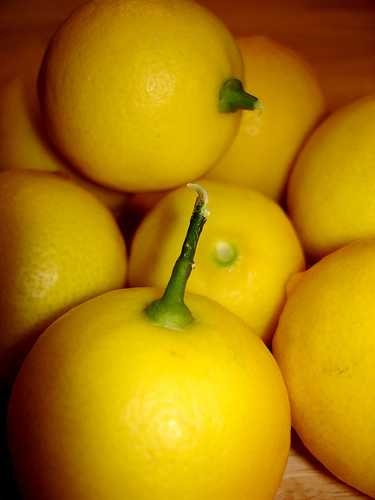
Label: Lemon